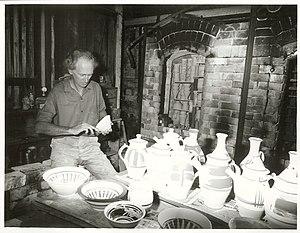
Peter Stichbury est un potier néo-zélandais.